Woodlands Christian Centre

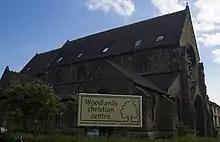
Woodlands Christian Centre, from Woodland Road.

Woodlands Church is an evangelical church in Bristol, England. It is situated on the corner of Belgrave Road and Woodland Road, near the University of Bristol campus in Clifton.